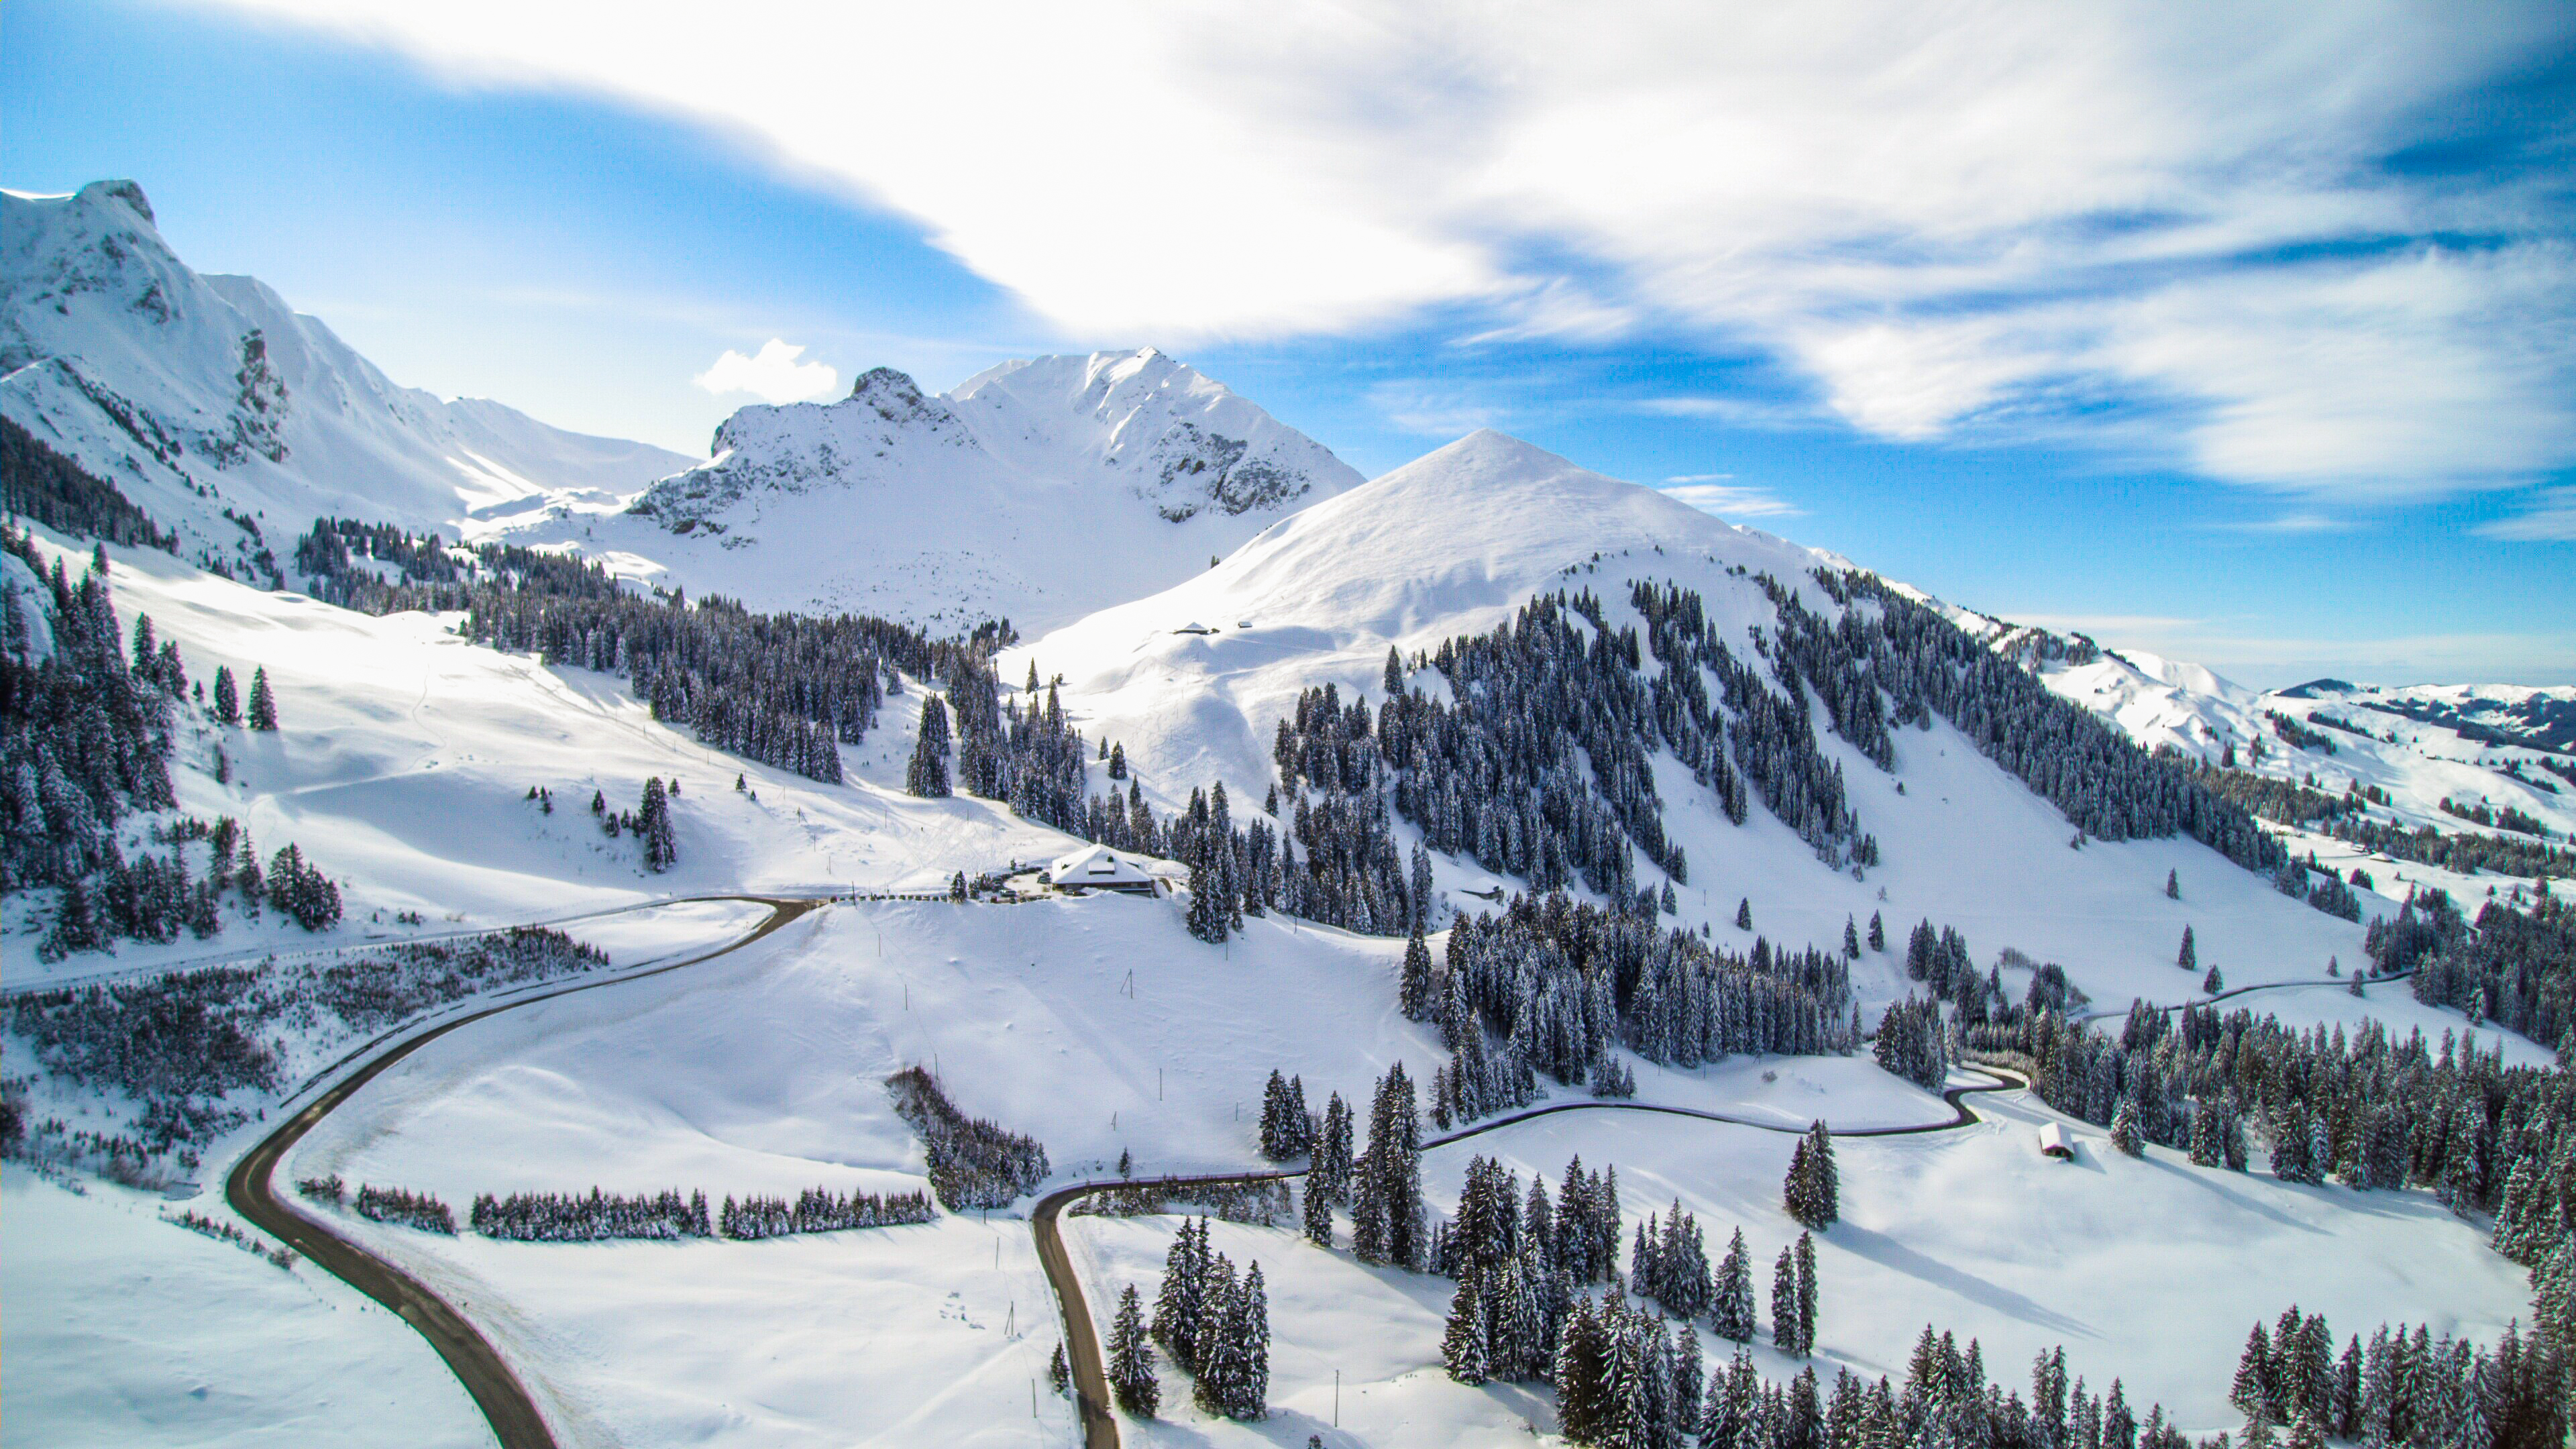
mountain, snow, winter, cloud, sky, road, mountain range, skiing, route, season, ridge, winter sport, resort, alps, ski, footwear, piste, ski touring, ski mountaineering, ski equipment, mountainous landforms, geological phenomenon